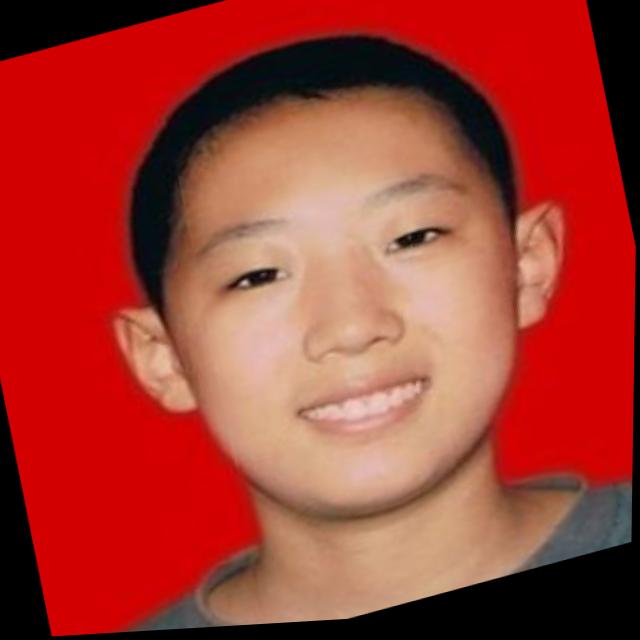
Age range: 13-20